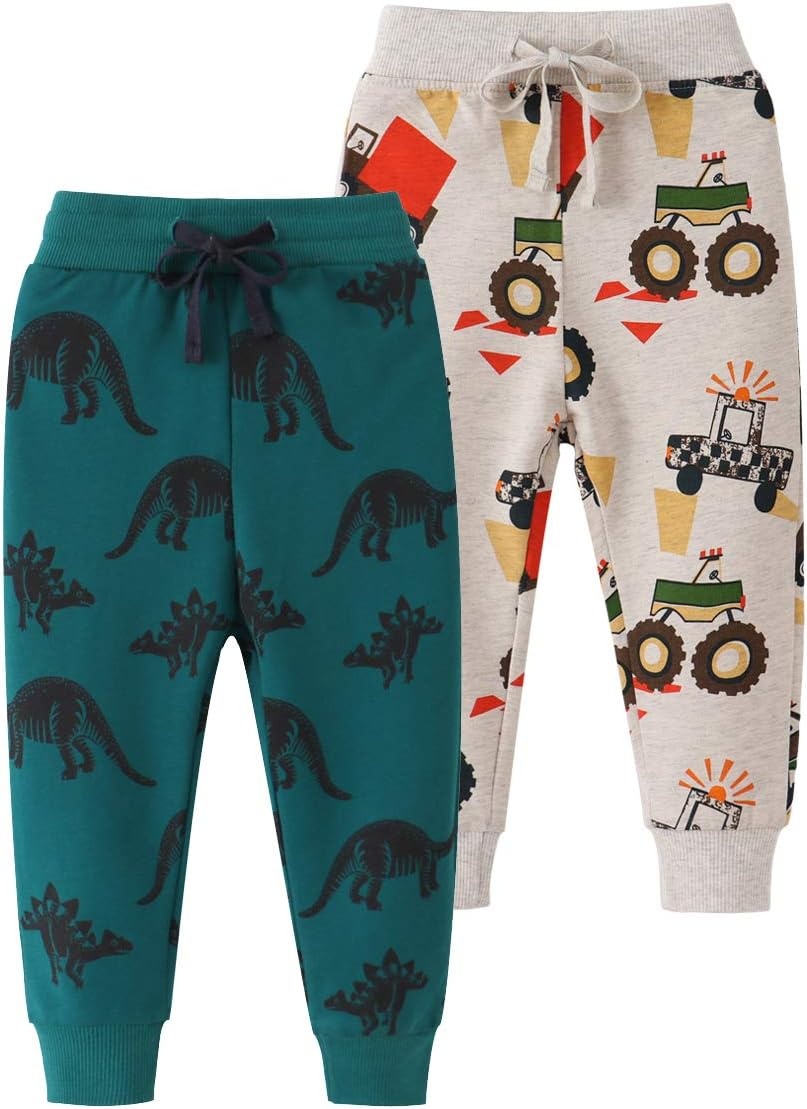
HUAER& Baby Boy's Jogger Pants Dinosaur Car Drawstring Elastic Sweatpants
Overview Fabric type : 100% Cotton Care instructions : Hand Wash Only Origin : 进口 Closure type : Drawstring About this item 100% Cotton,Soft and comfortable, breathable. Cute Dinosaur, car pattern design,bring little boys colorful childhood time. High quality, does not fade, can not afford to ball, durable Elastic waist The waist strap can be removed or tied,。 Suitable forrunning, walking, outdoor living,everyday wear。 Size: Suitable for 18Months,2T,3T,4T,5T,6T, 7T boys.For Season: Spring, summer, fall, winter。 to provide you with 2 choices,Package include 1 pack or 2 Pack Of boys Jogger Pants.
Brand: HUAER
Category: Apparel & Accessories > Clothing > Baby & Toddler Clothing > Baby & Toddler Bottoms > Sweatpants